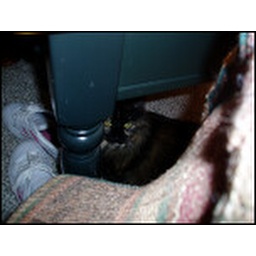
My moms cat hiding under the table at my mom's house, from my son.